SSh-39 and SSh-40

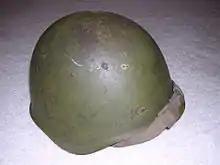
SSh-39 helmet

The SSh-39 and SSh-40 (both from стальной шлем, "stal'noy shlem") were two similar designs of steel combat helmet designed and used by the Soviet Union's Red Army. They were the main forms of helmet in use during World War II and had only superficial differences between them.